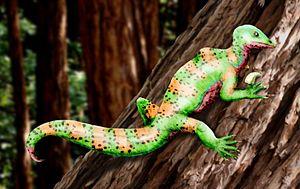
Drepanosaurus est un genre éteint de reptiles arboricoles qui a vécu pendant la période du Trias.